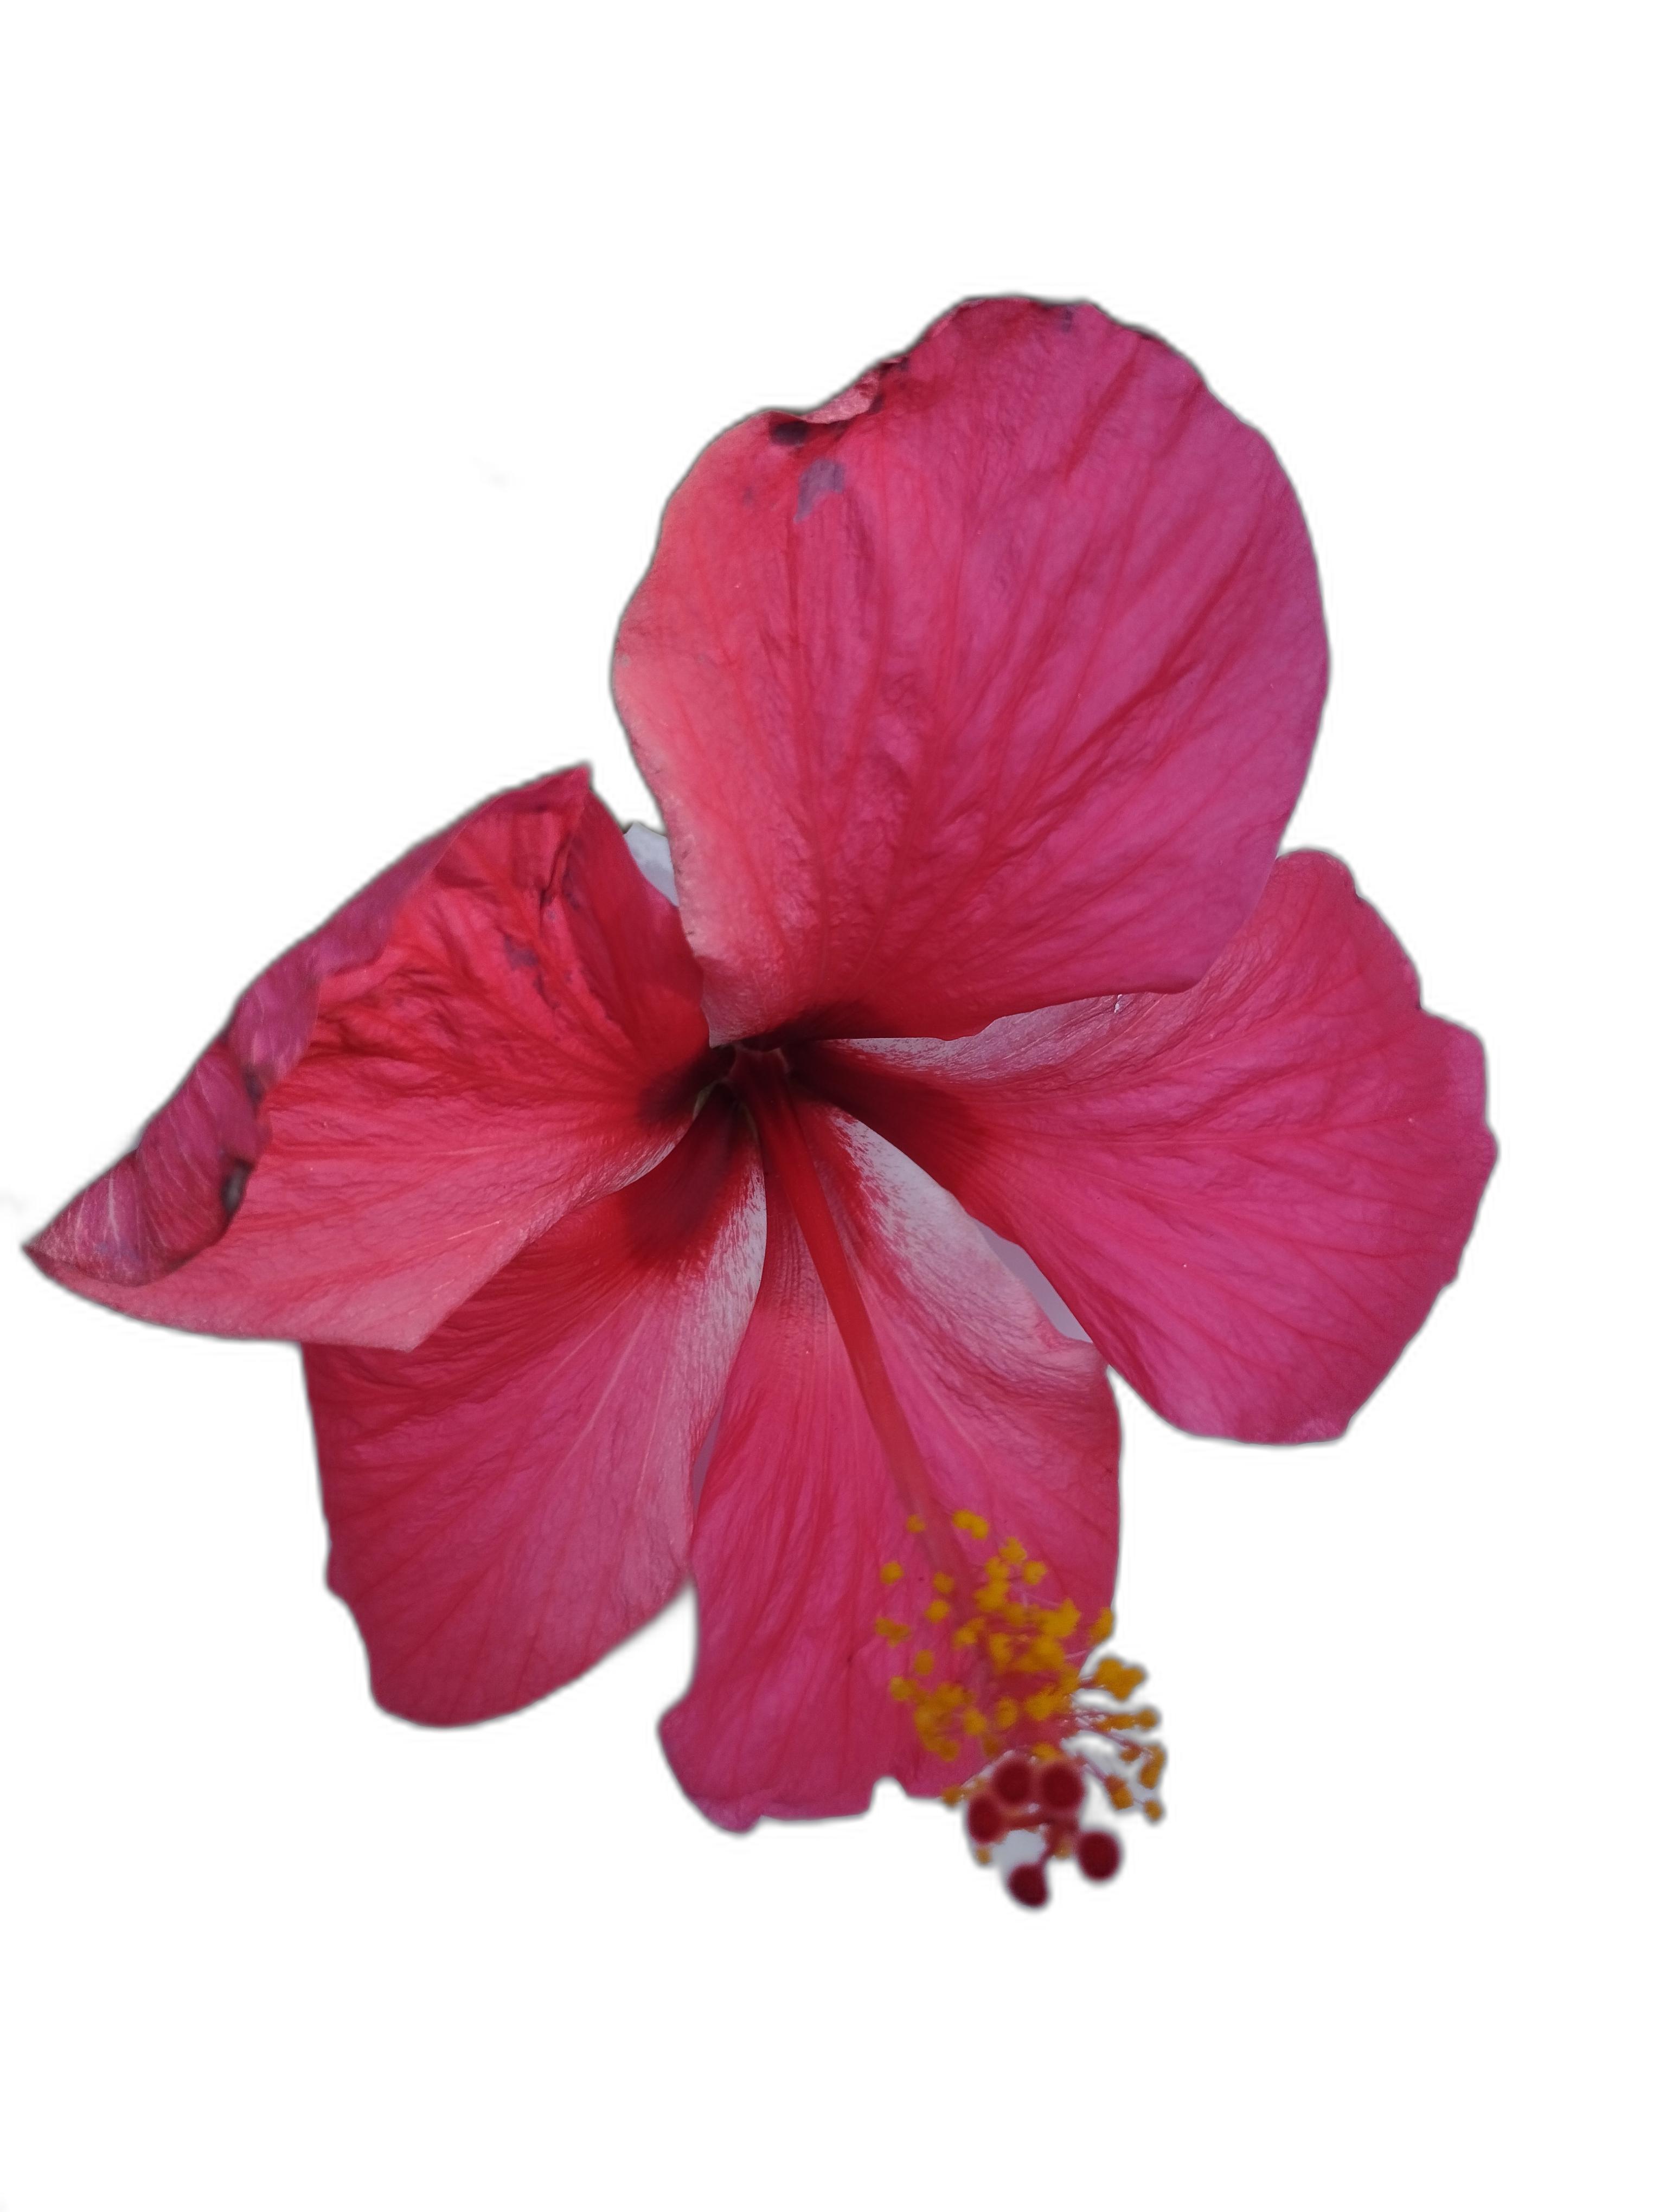
Label: Hibiscus